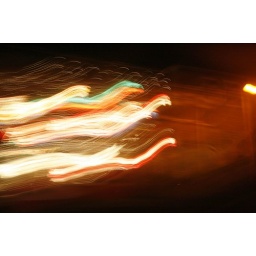
Christmas lights on a house as I zoomed past in the car - it's far too cold to stop!!!